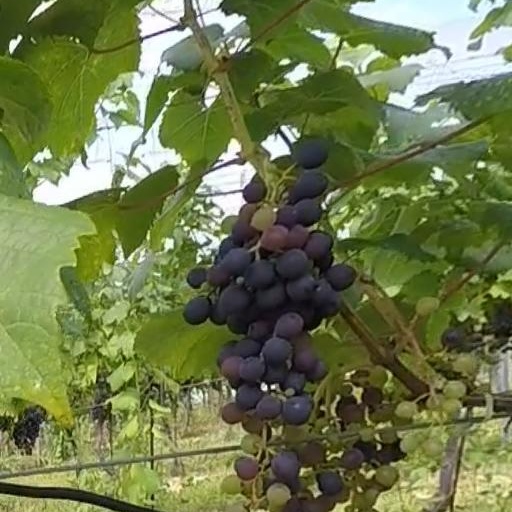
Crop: grape